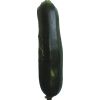
Label: Zucchini dark 1